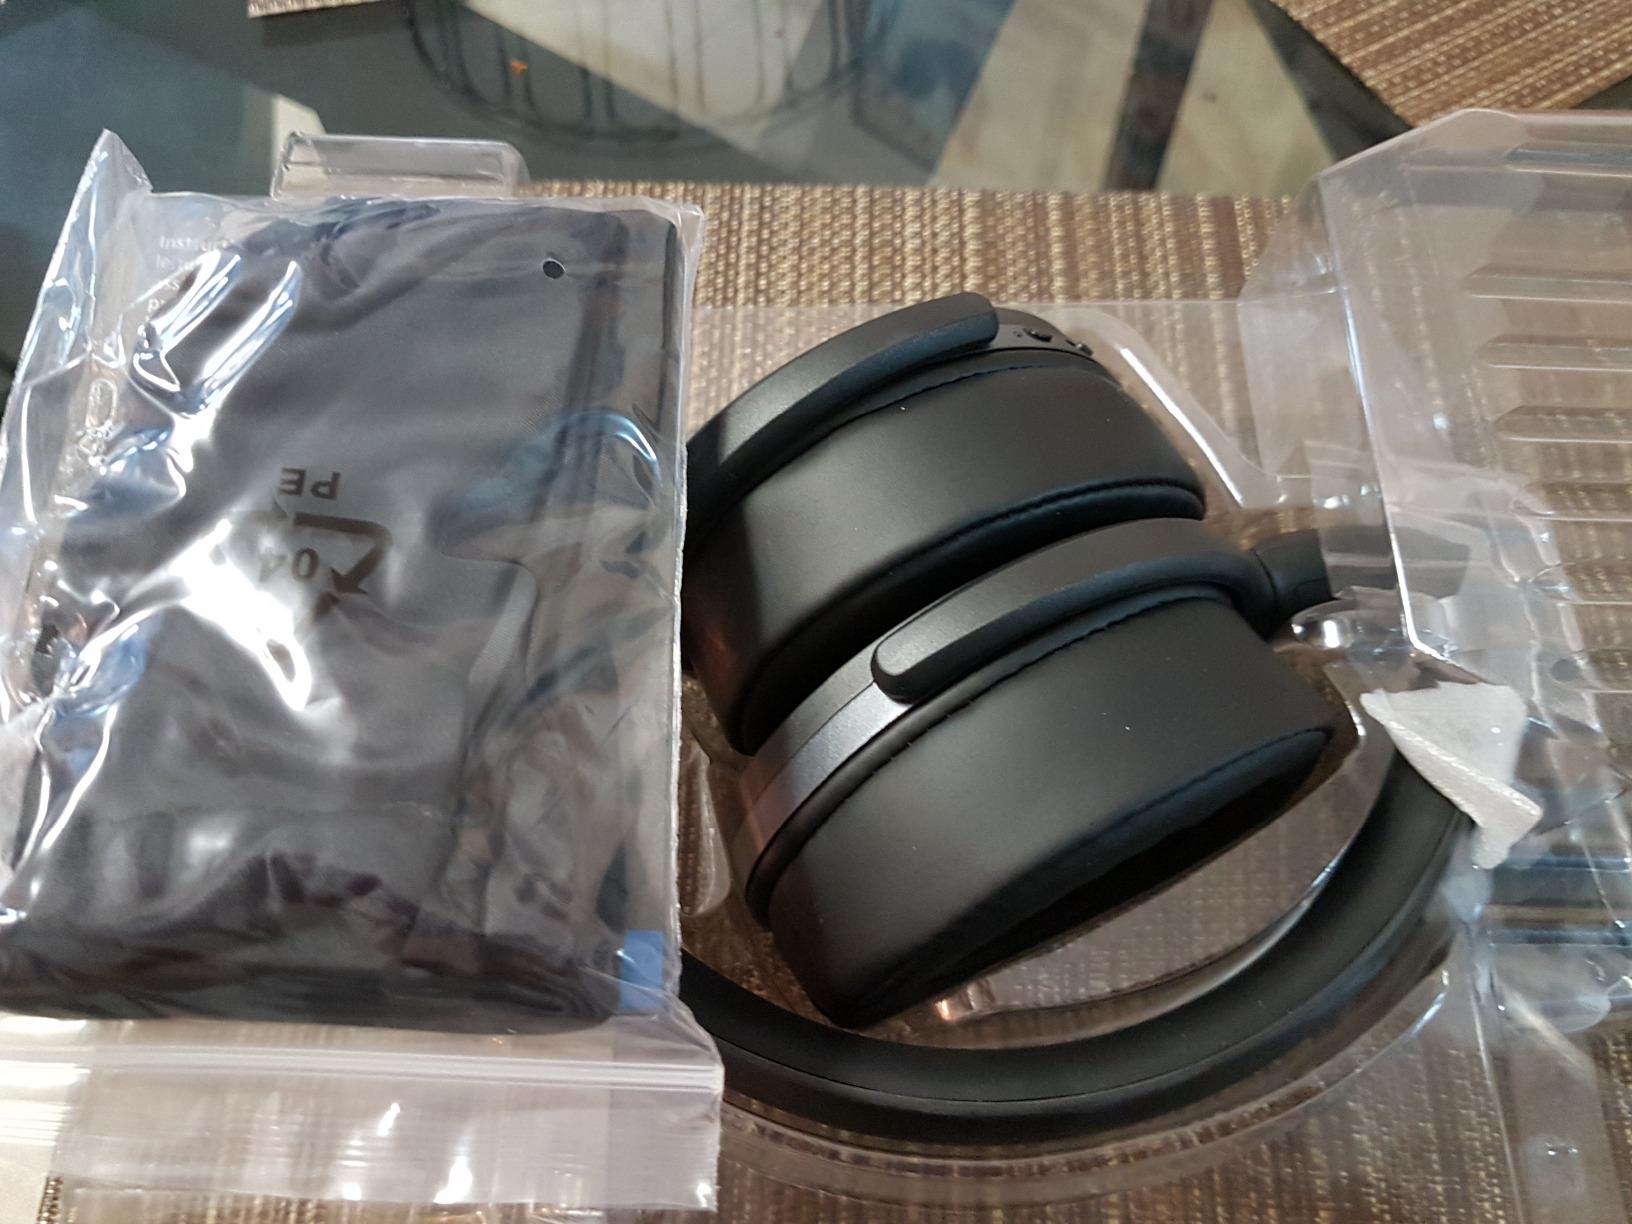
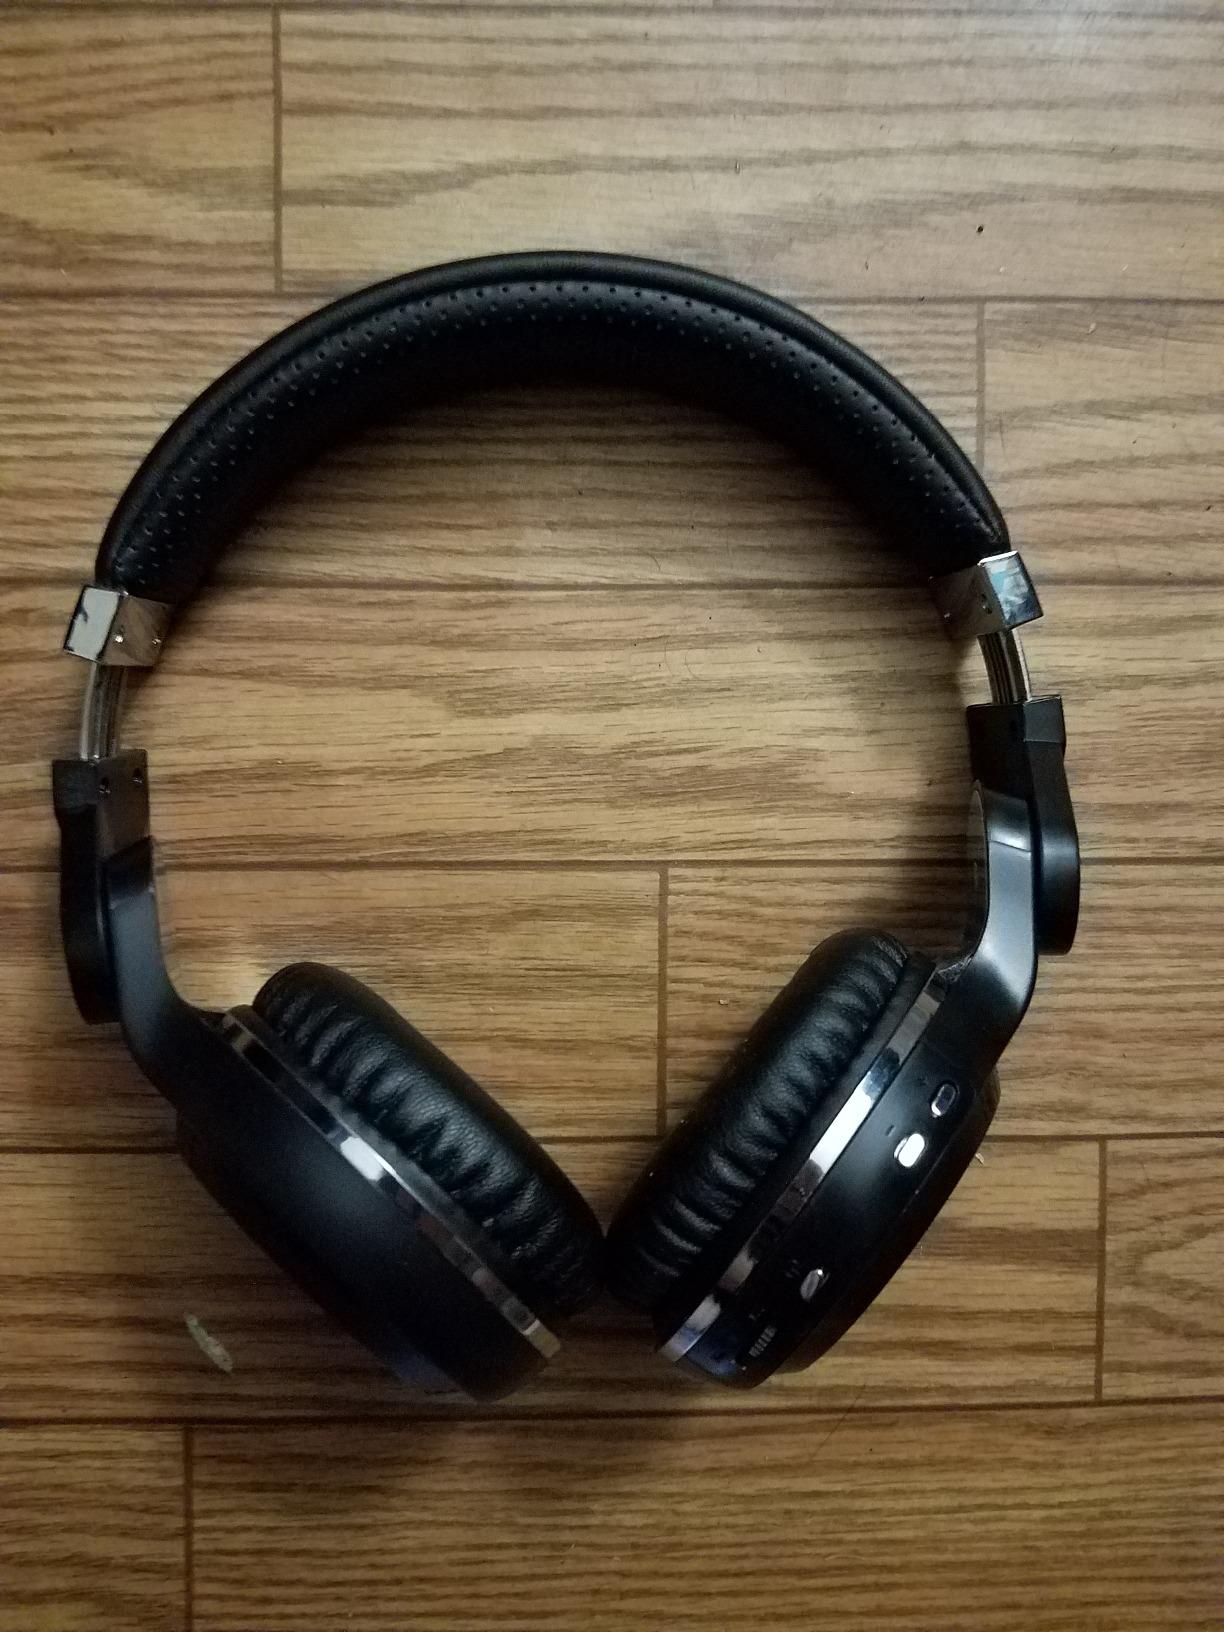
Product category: headphones
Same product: no